Cecil Kennedy

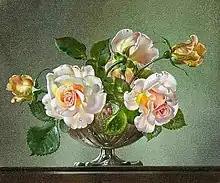

Cecil Kennedy (4 February 1905, Leyton – 12 December 1997, St Albans), was a British artist best known for his highly detailed oil paintings of flowers. He was also wont to include a ladybug or a bumblebee in his pictures.